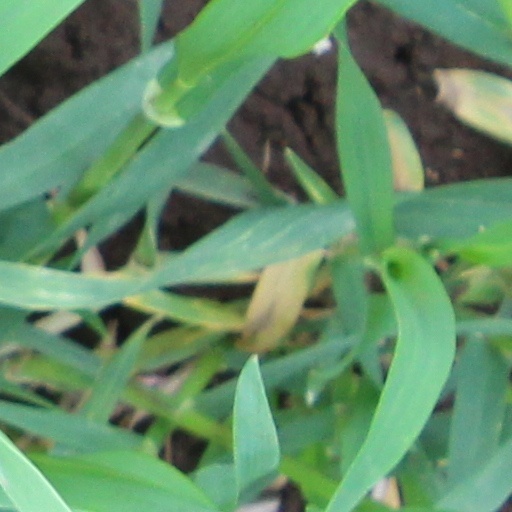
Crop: wheat